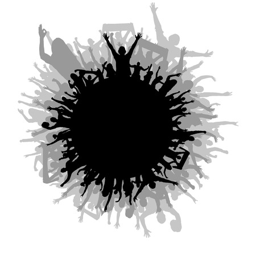
background of a circle with fans